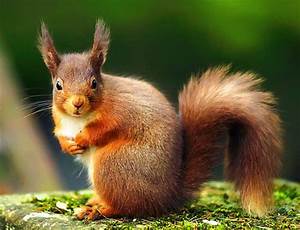
Label: squirrel